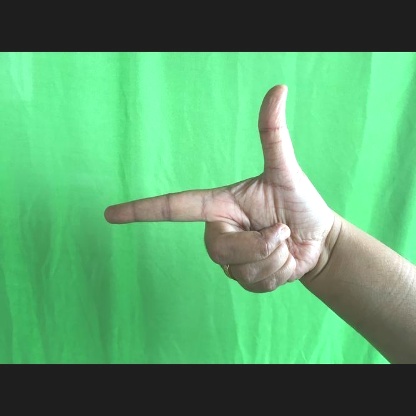
Mudra: Chandrakala